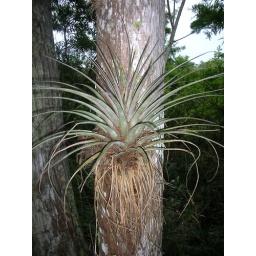
Air plant growing on a tree in the forest. Florida